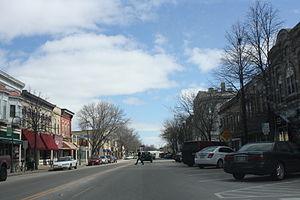
La ville de Whitewater est située dans le comté de Jefferson et le comté de Walworth, dans l’État du Wisconsin. Lors du recensement de 2010, sa population s’élevait à 14 390 habitants. Sa superficie totale est de 23,47 km². La ville abrite l'université du Wisconsin à Whitewater.